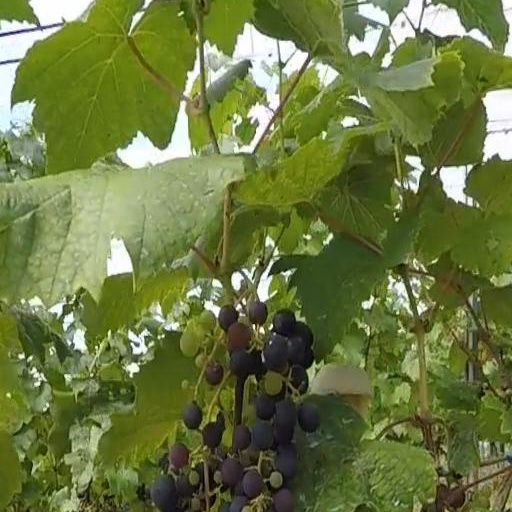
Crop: grape